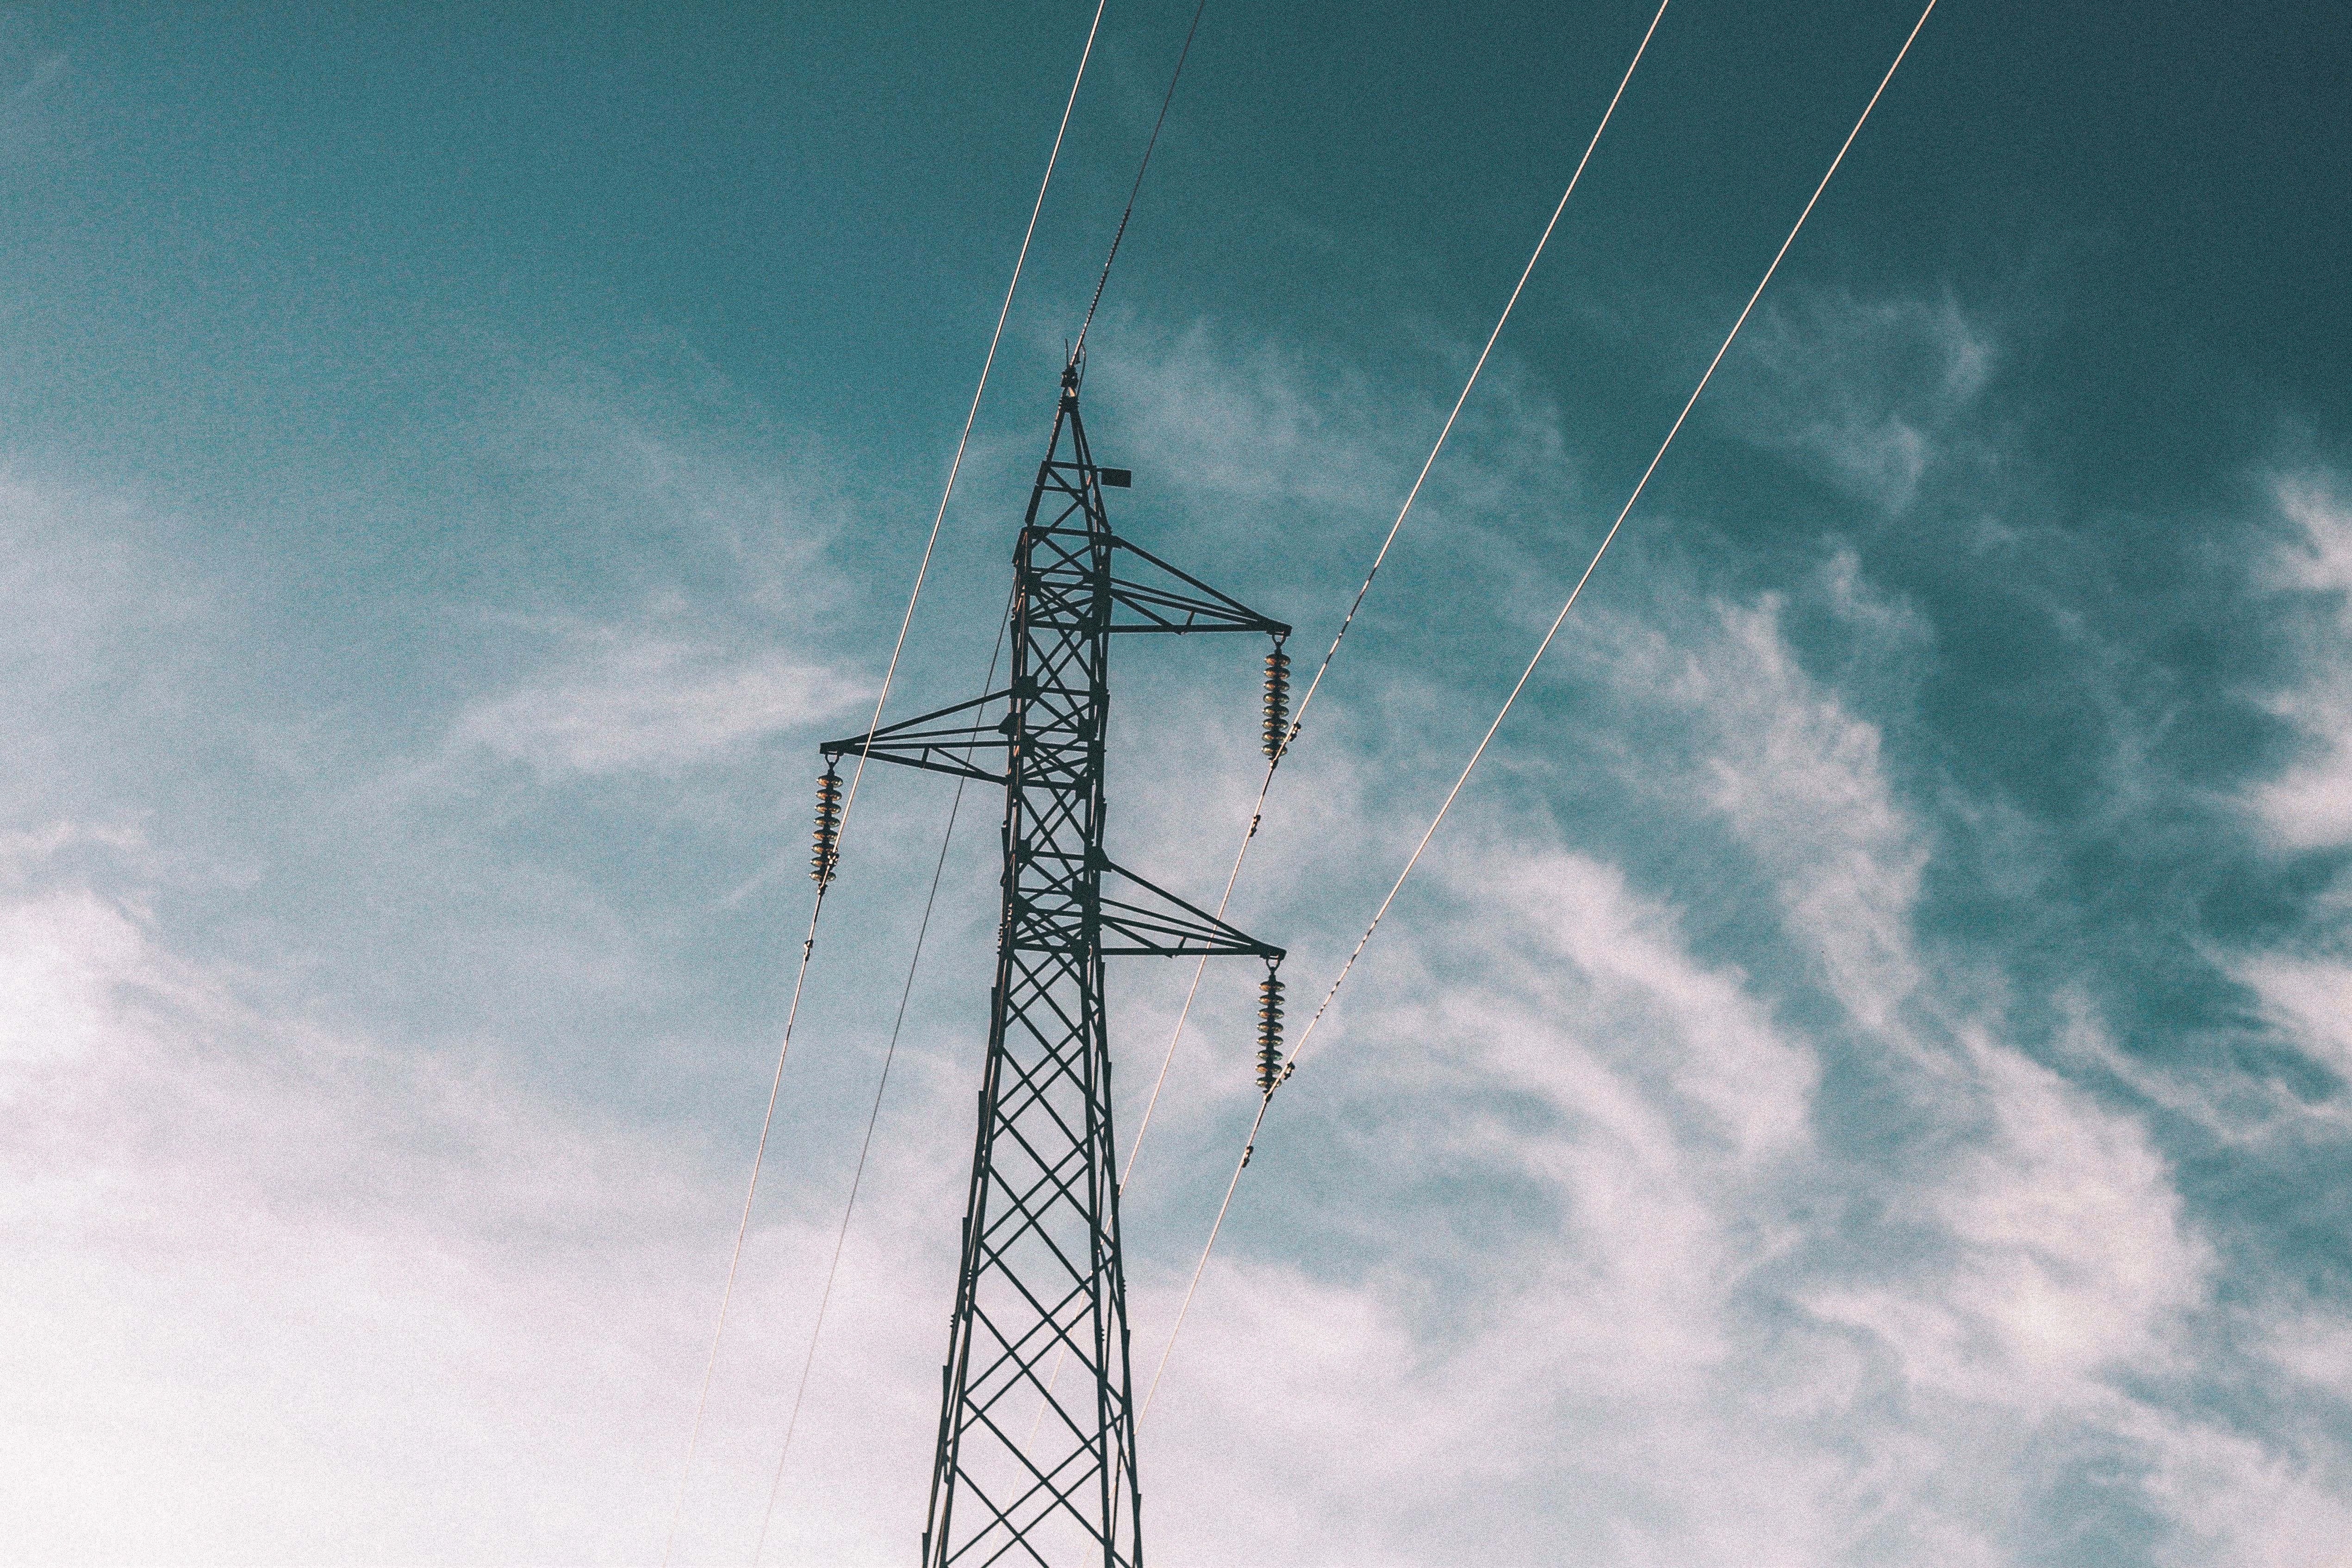
cloud, sky, wind, line, tower, mast, electricity, transmission tower, outdoor structure, electrical supply, electronics accessory, overhead power line